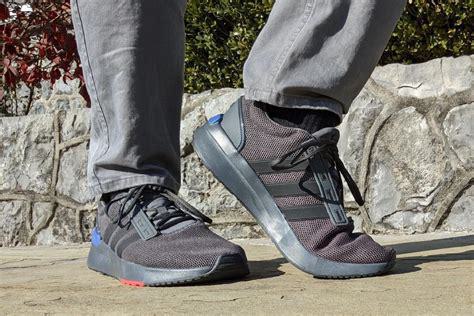
Brand: Adidas
Model: Racer TR21